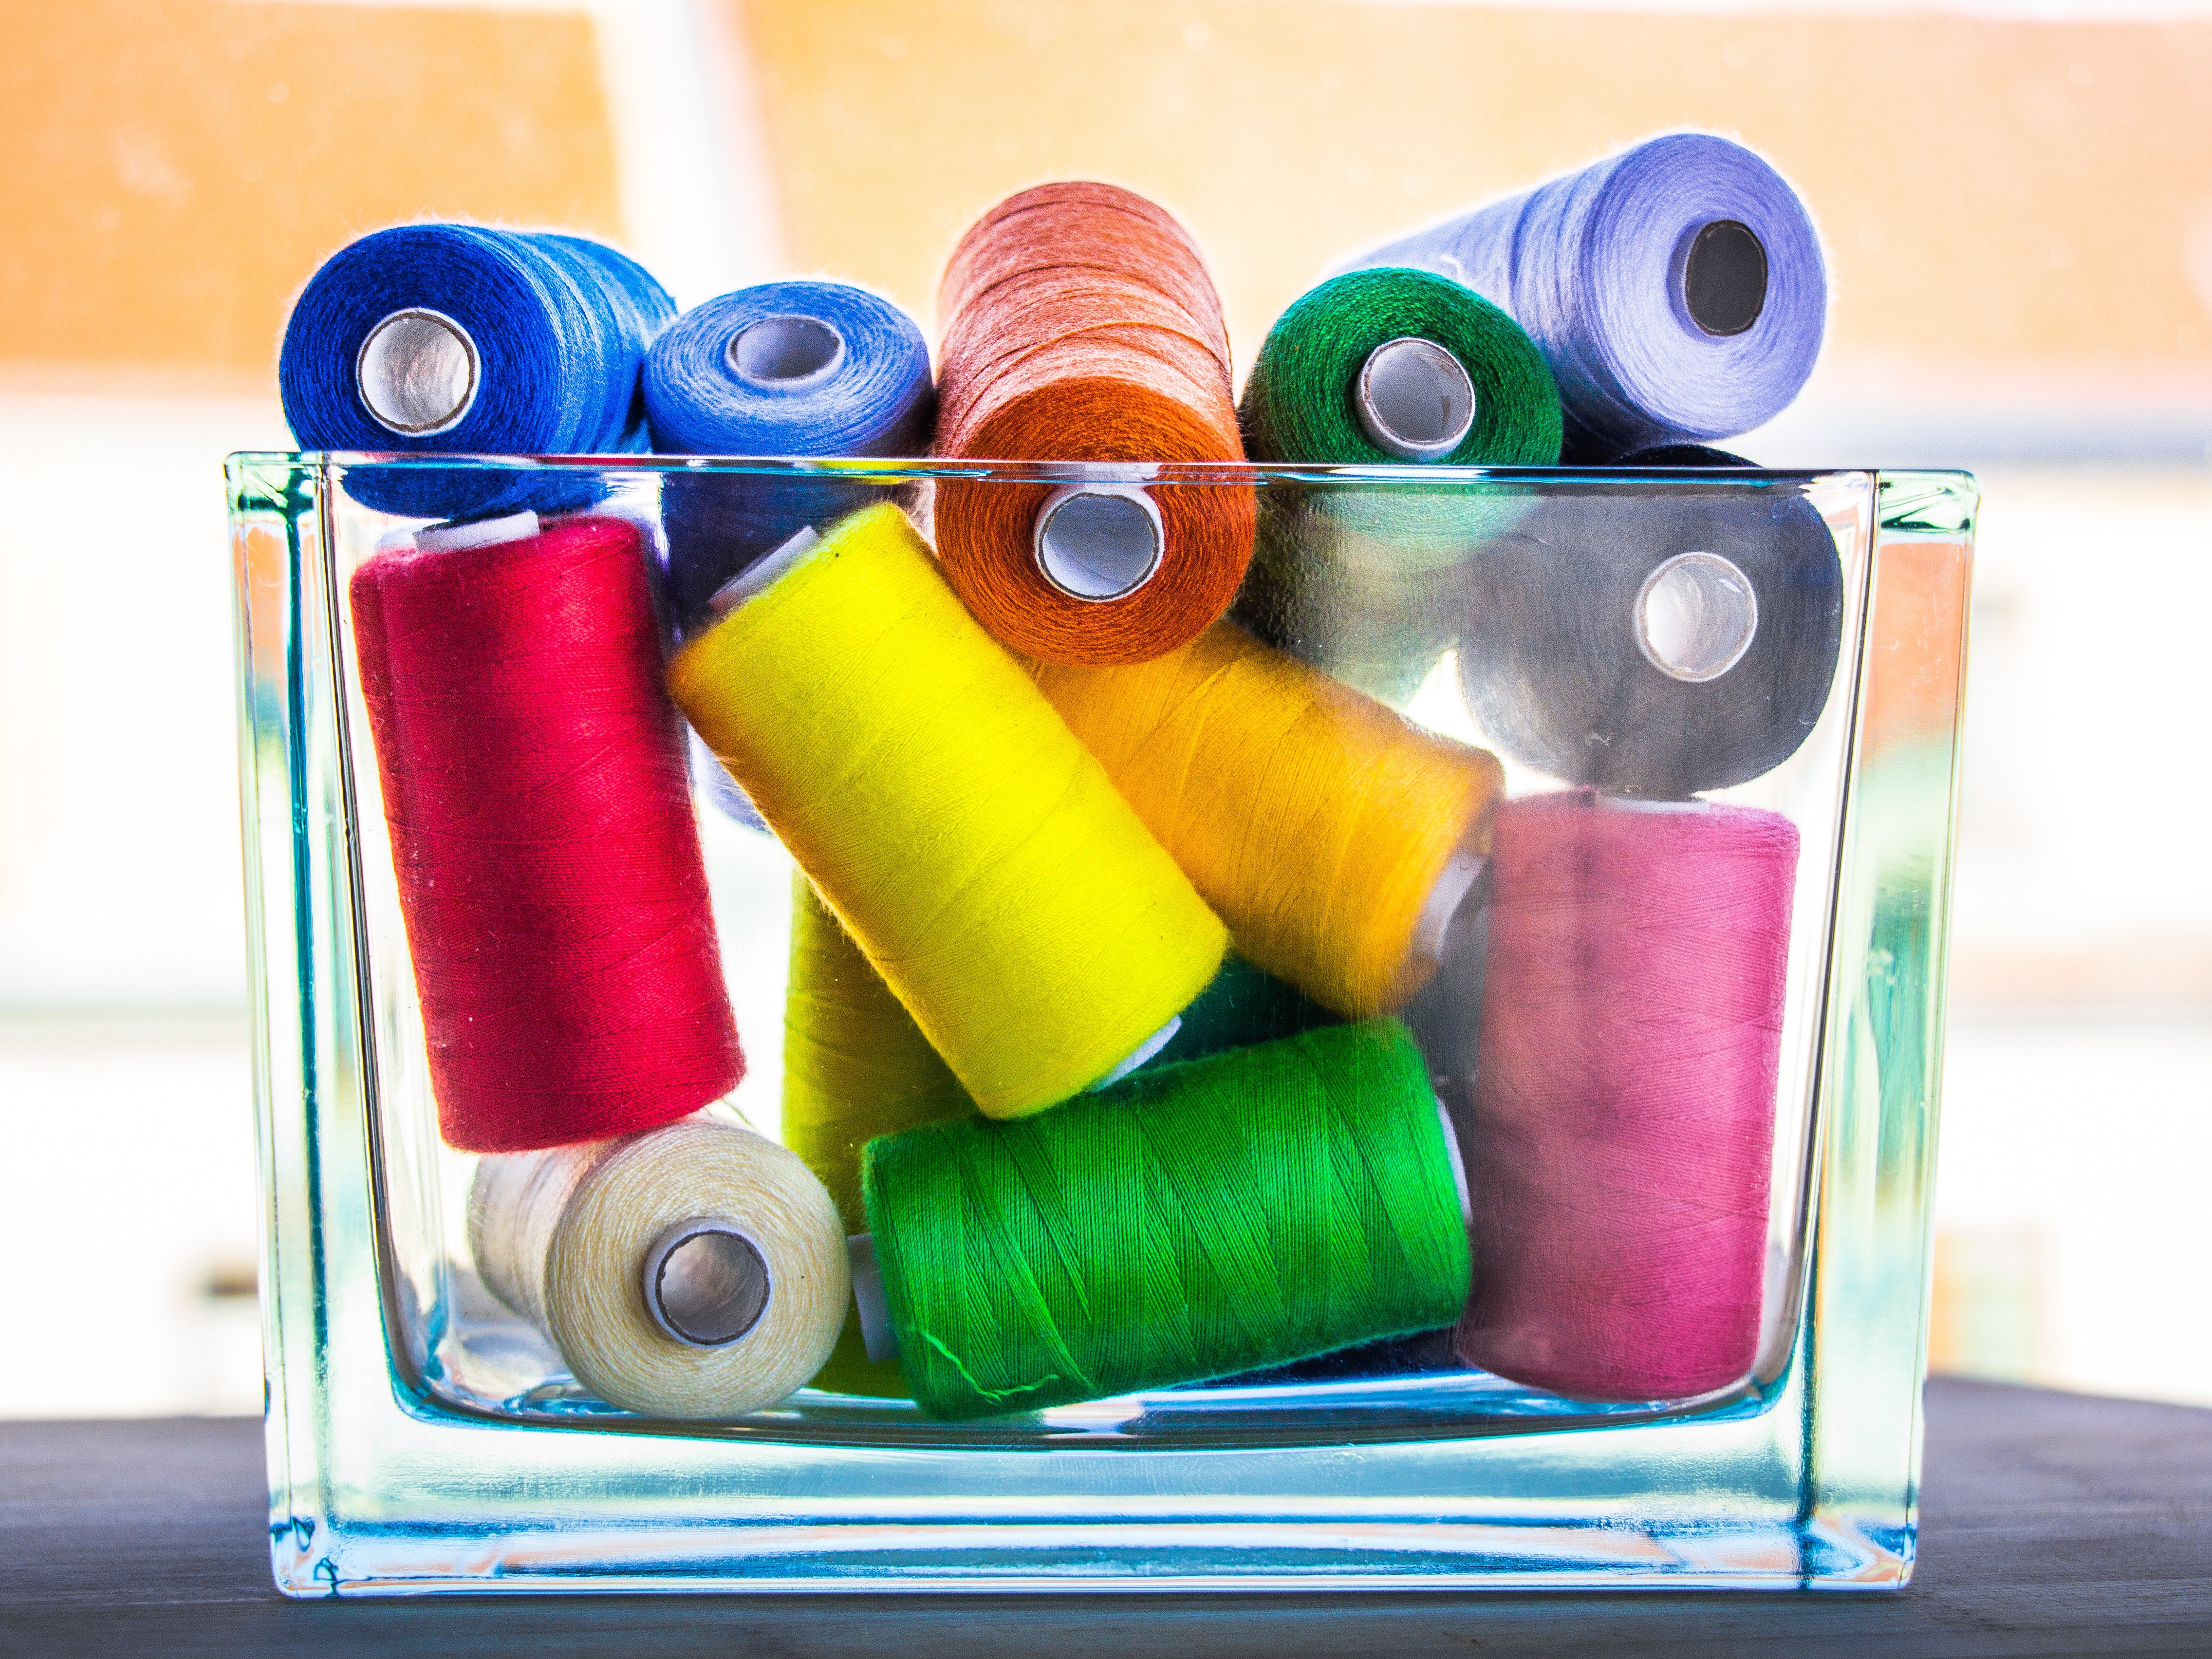
color, craft, colorful, material, sewing, spool, thread, sew, tailor, textile, art, hobby, embroidery, needlework